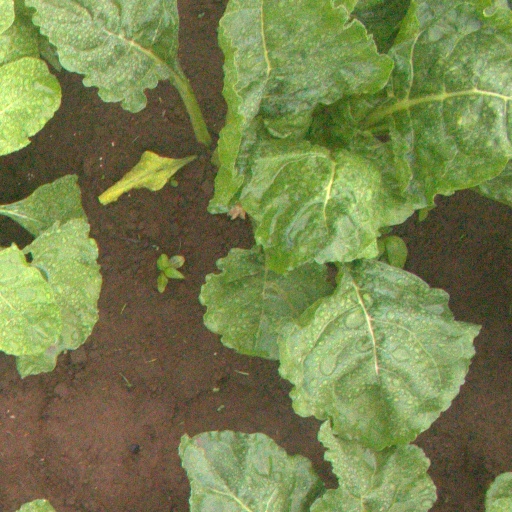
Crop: sugar beet